Ruby Hunter

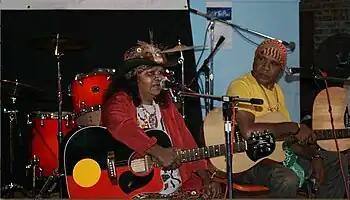
Ruby Hunter (left) with partner Archie Roach at the 2009 Tamworth Country Music Festival

Ruby Charlotte Margaret Hunter (31 October 195517 February 2010), also known as Aunty Ruby, was an Aboriginal Australian singer, songwriter and guitarist, and the life and musical partner of Archie Roach.